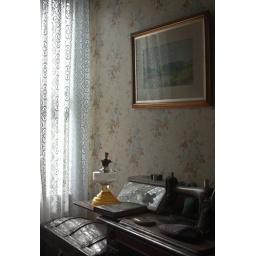
In the bedroom of the SJC Historical Society. The book in the following photo is sitting next to the oil lamp.